Jozef Raskin

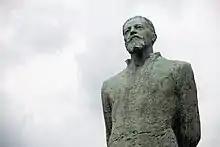
Statue of Jozef Raskin

Jozef Raskin was born in Stevoort, Belgium, in 1892. He was the eldest son of Amandus and Marie Léonie ( Cleeren). He studied in a college in Sint-Truiden and took his vows in 1910 with the CICM Missionaries, a Catholic religious order widely known as the Scheut Missionaries.